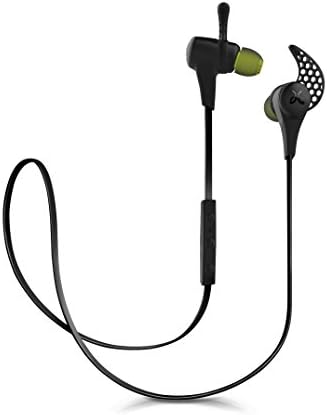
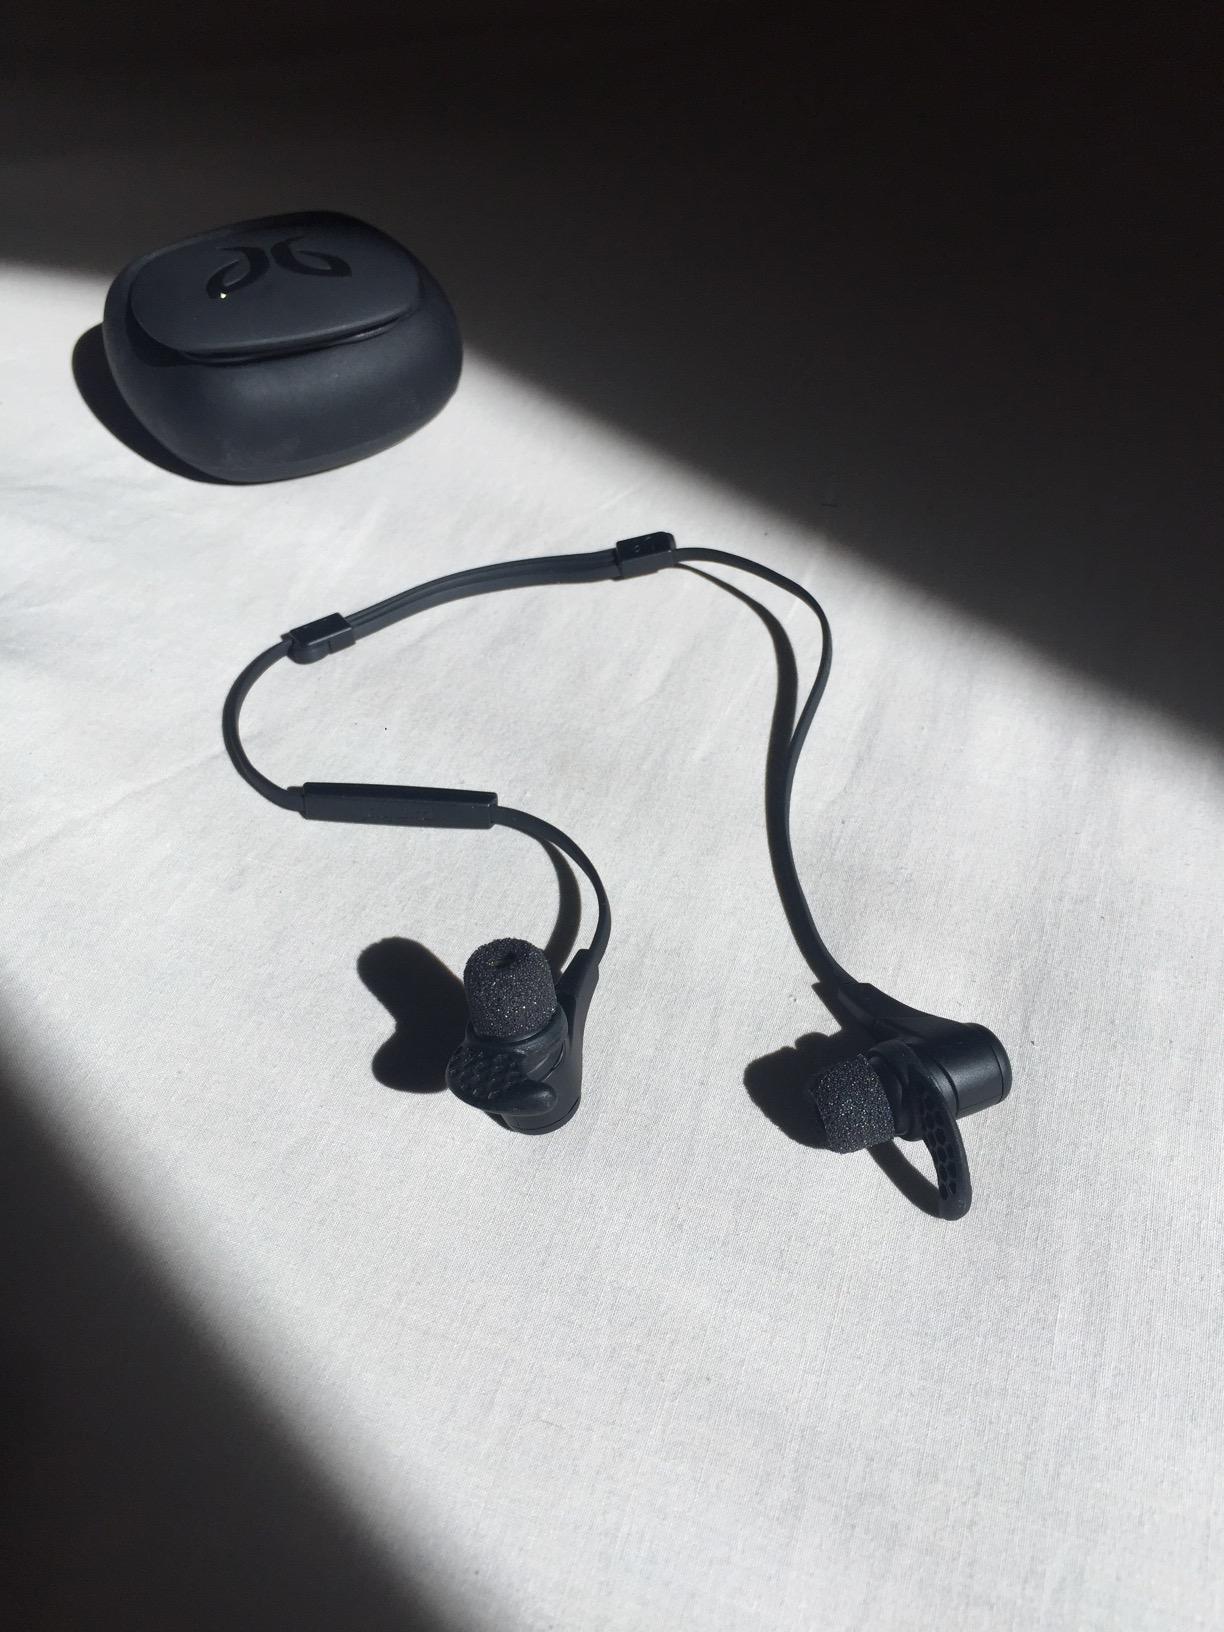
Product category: headphones
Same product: yes